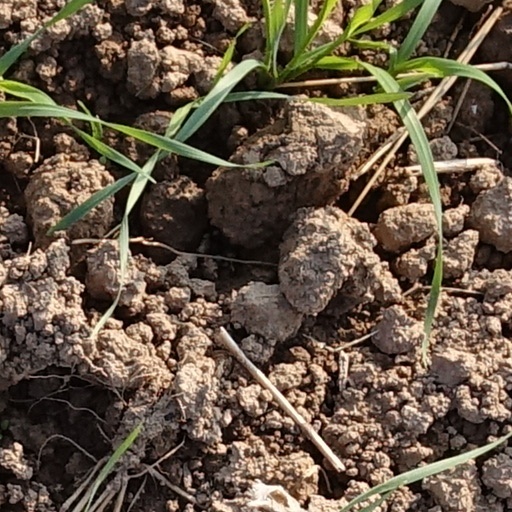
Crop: wheat